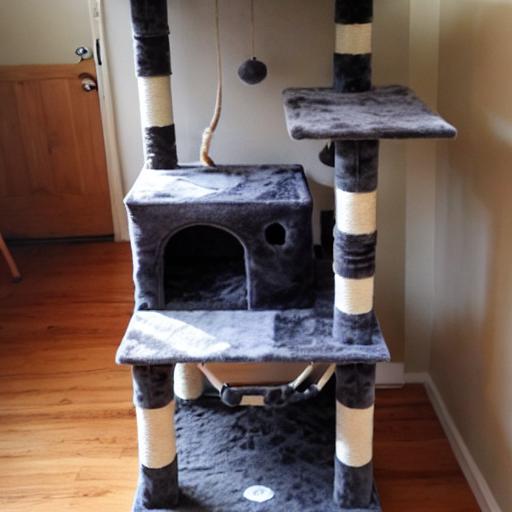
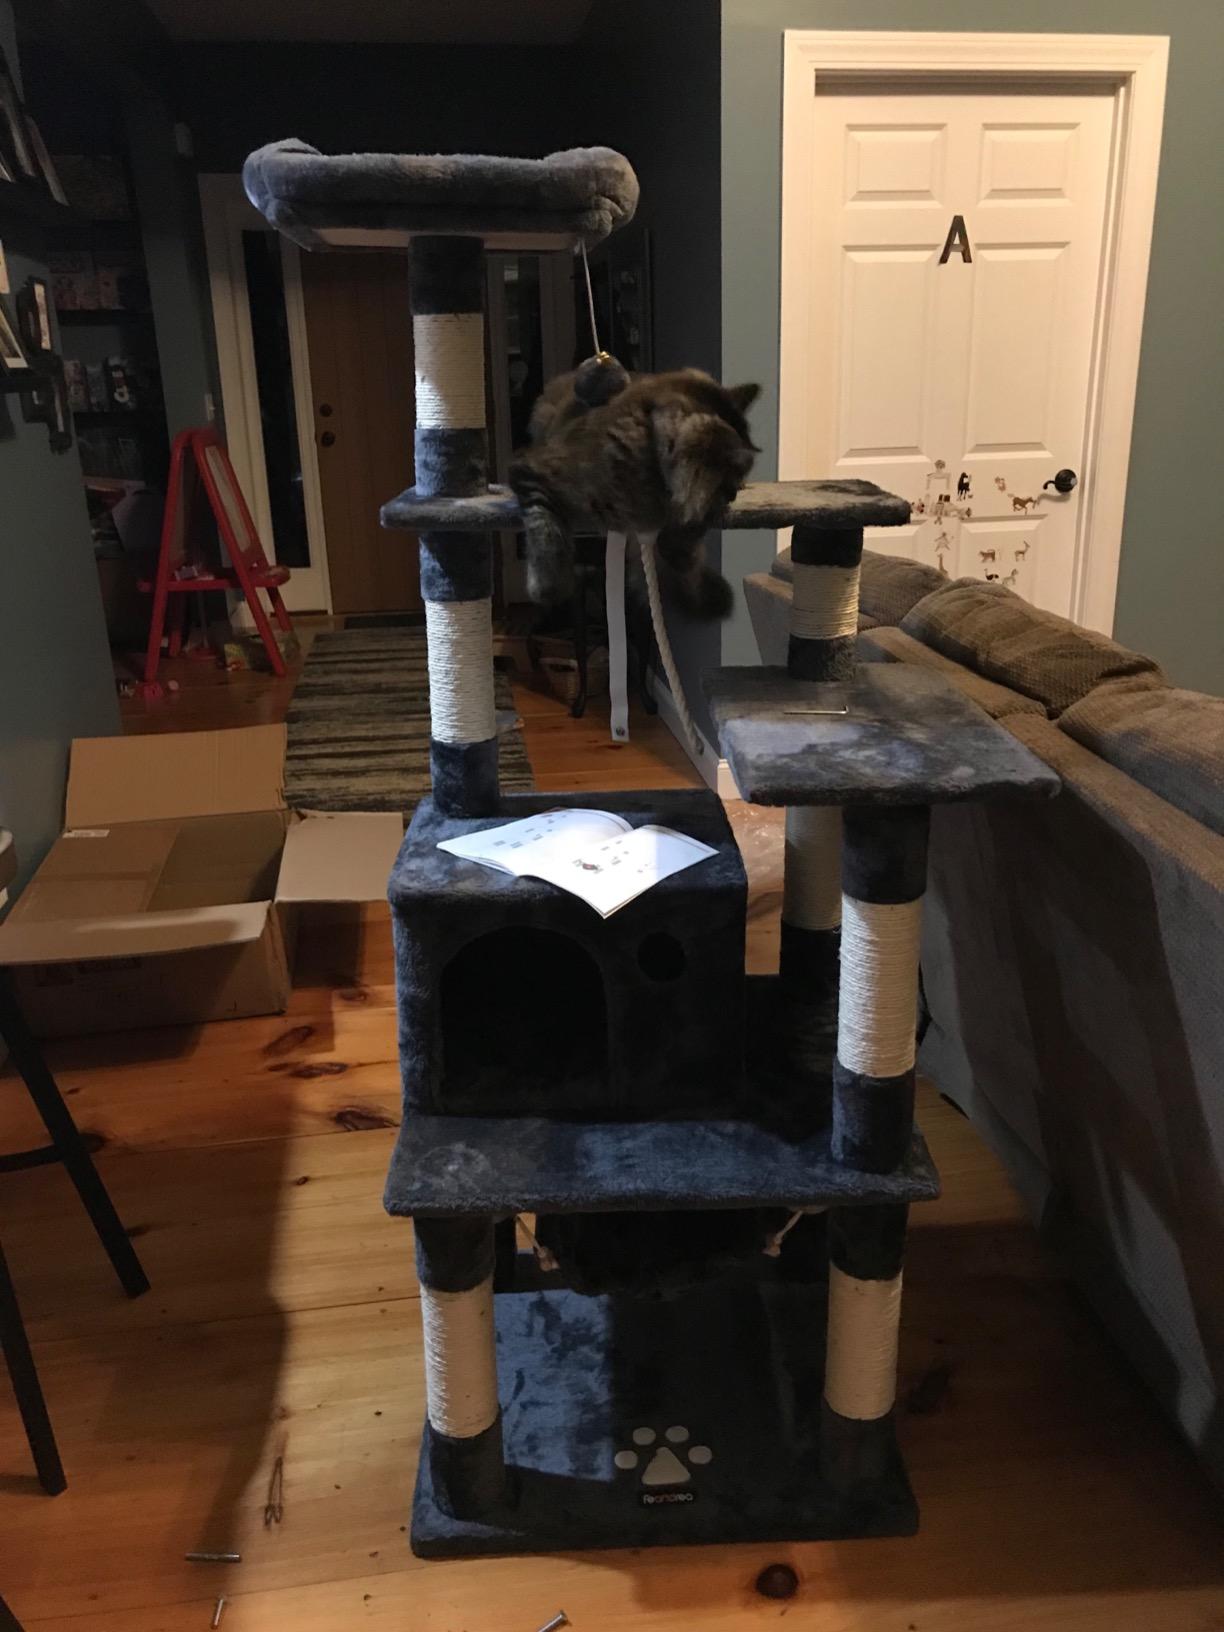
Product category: items_cat tree
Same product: no